Jeremy Lin

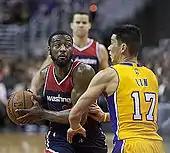
Lin defending against John Wall of the Washington Wizards

In 2013–14, Lin was replaced in the Rockets' starting lineup by Patrick Beverley. Lin became the second unit's primary ball handler and scoring option as the team's sixth man. In November, Lin established the highest two-game scoring total of his career, 65 points, including season-highs of 34 points and 11 assists along with a Rockets record-tying nine three-pointers in a start in place of an injured Harden. Lin followed this with a 21-point performance in a win at New York. On November 27, Lin sprained his right knee against the Atlanta Hawks; he missed six games with the injury. He missed four additional games in December due to back spasms. On February 1, 2014, Lin recorded 15 points, 11 rebounds and 10 assists—his first career triple-double—in 29 minutes off the bench in a 106–92 home victory over the Cleveland Cavaliers. However, he went into a shooting slump after the All-Star break, and again experienced problems with his back.